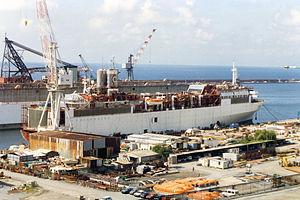
Le Club Harmony est un navire de croisière construit en 1969 par les chantiers navals Wärtsilä de Turku pour la compagnie Rederi AB Nordstjernan. Il est lancé 16 janvier 1969 et mis en service en juin 1969 comme porte-conteneurs sous le nom d’Axel Johnson. En 1986, il est vendu avec deux de ses navires jumeaux, l’Annie Johnson et le Margaret Johnson, à la compagnie Regency Cruises qui souhaite les convertir en navire de croisière, mais la reconstruction est abandonné en octobre 1986 à cause de problèmes financiers et il reste désarmé à Perama sous le nom de Regent Sun jusqu’à son rachat en 1987 par Navyclup, puis par Costa Croisières en 1988 qui le fait convertir en navire de croisière par les chantiers T. Mariotti de Gênes et le remet en service en 1990 sous le nom de Costa Marina dès juillet 1990. En 2011, il est vendu à la compagnie Polaris Shipping qui souhaite l’utiliser sur le marché asiatique, mais l’affaire ne fonctionne pas et le navire est vendu à la casse en 2014 et détruit à Alang.
Le Costa Allegra est un navire de croisière construit en 1969 et lancé le 29 avril 1969. Il est vendu en 2012 à la casse et détruit.